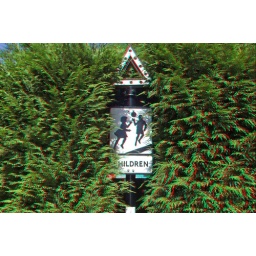
Bluebell railway Horsted Keynes Caution children in anaglyph 3D stereo red cyan glasses to view